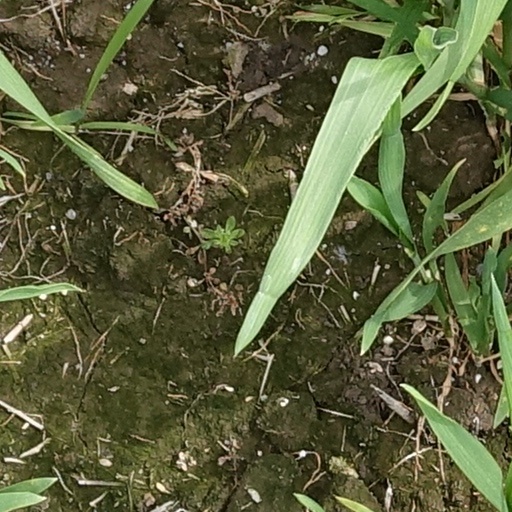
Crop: wheat